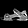
Label: Sandal